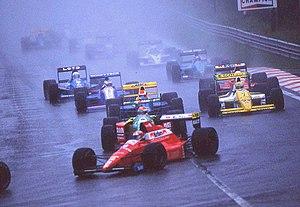
La Dallara 189 est la monoplace de Formule 1 conçue par Dallara et engagée par la Scuderia Italia dans le cadre du championnat du monde de Formule 1 1989. Elle est pilotée par les Italiens Alex Caffi et Andrea De Cesaris.